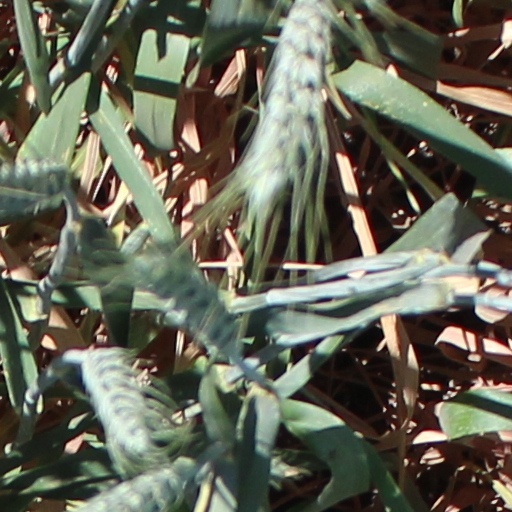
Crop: wheat